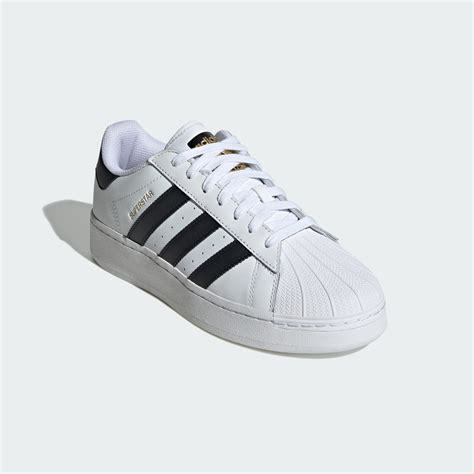
Brand: Adidas
Model: Superstar XLG